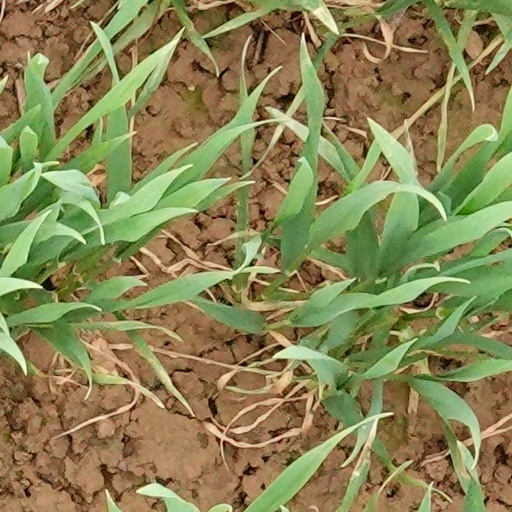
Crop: wheat